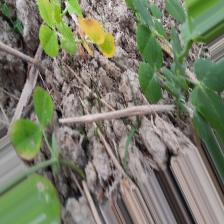
Label: Lentil Rust